Conon

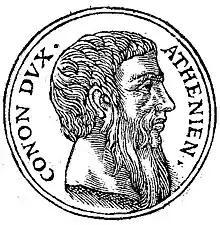
Conon from "Promptuarii Iconum Insigniorum"

Conon (before 443 BC – ) was an Athenian general at the end of the Peloponnesian War, who led the Athenian naval forces when they were defeated by a Peloponnesian fleet in the crucial Battle of Aegospotami; later he contributed significantly to the restoration of Athens' political and military power.